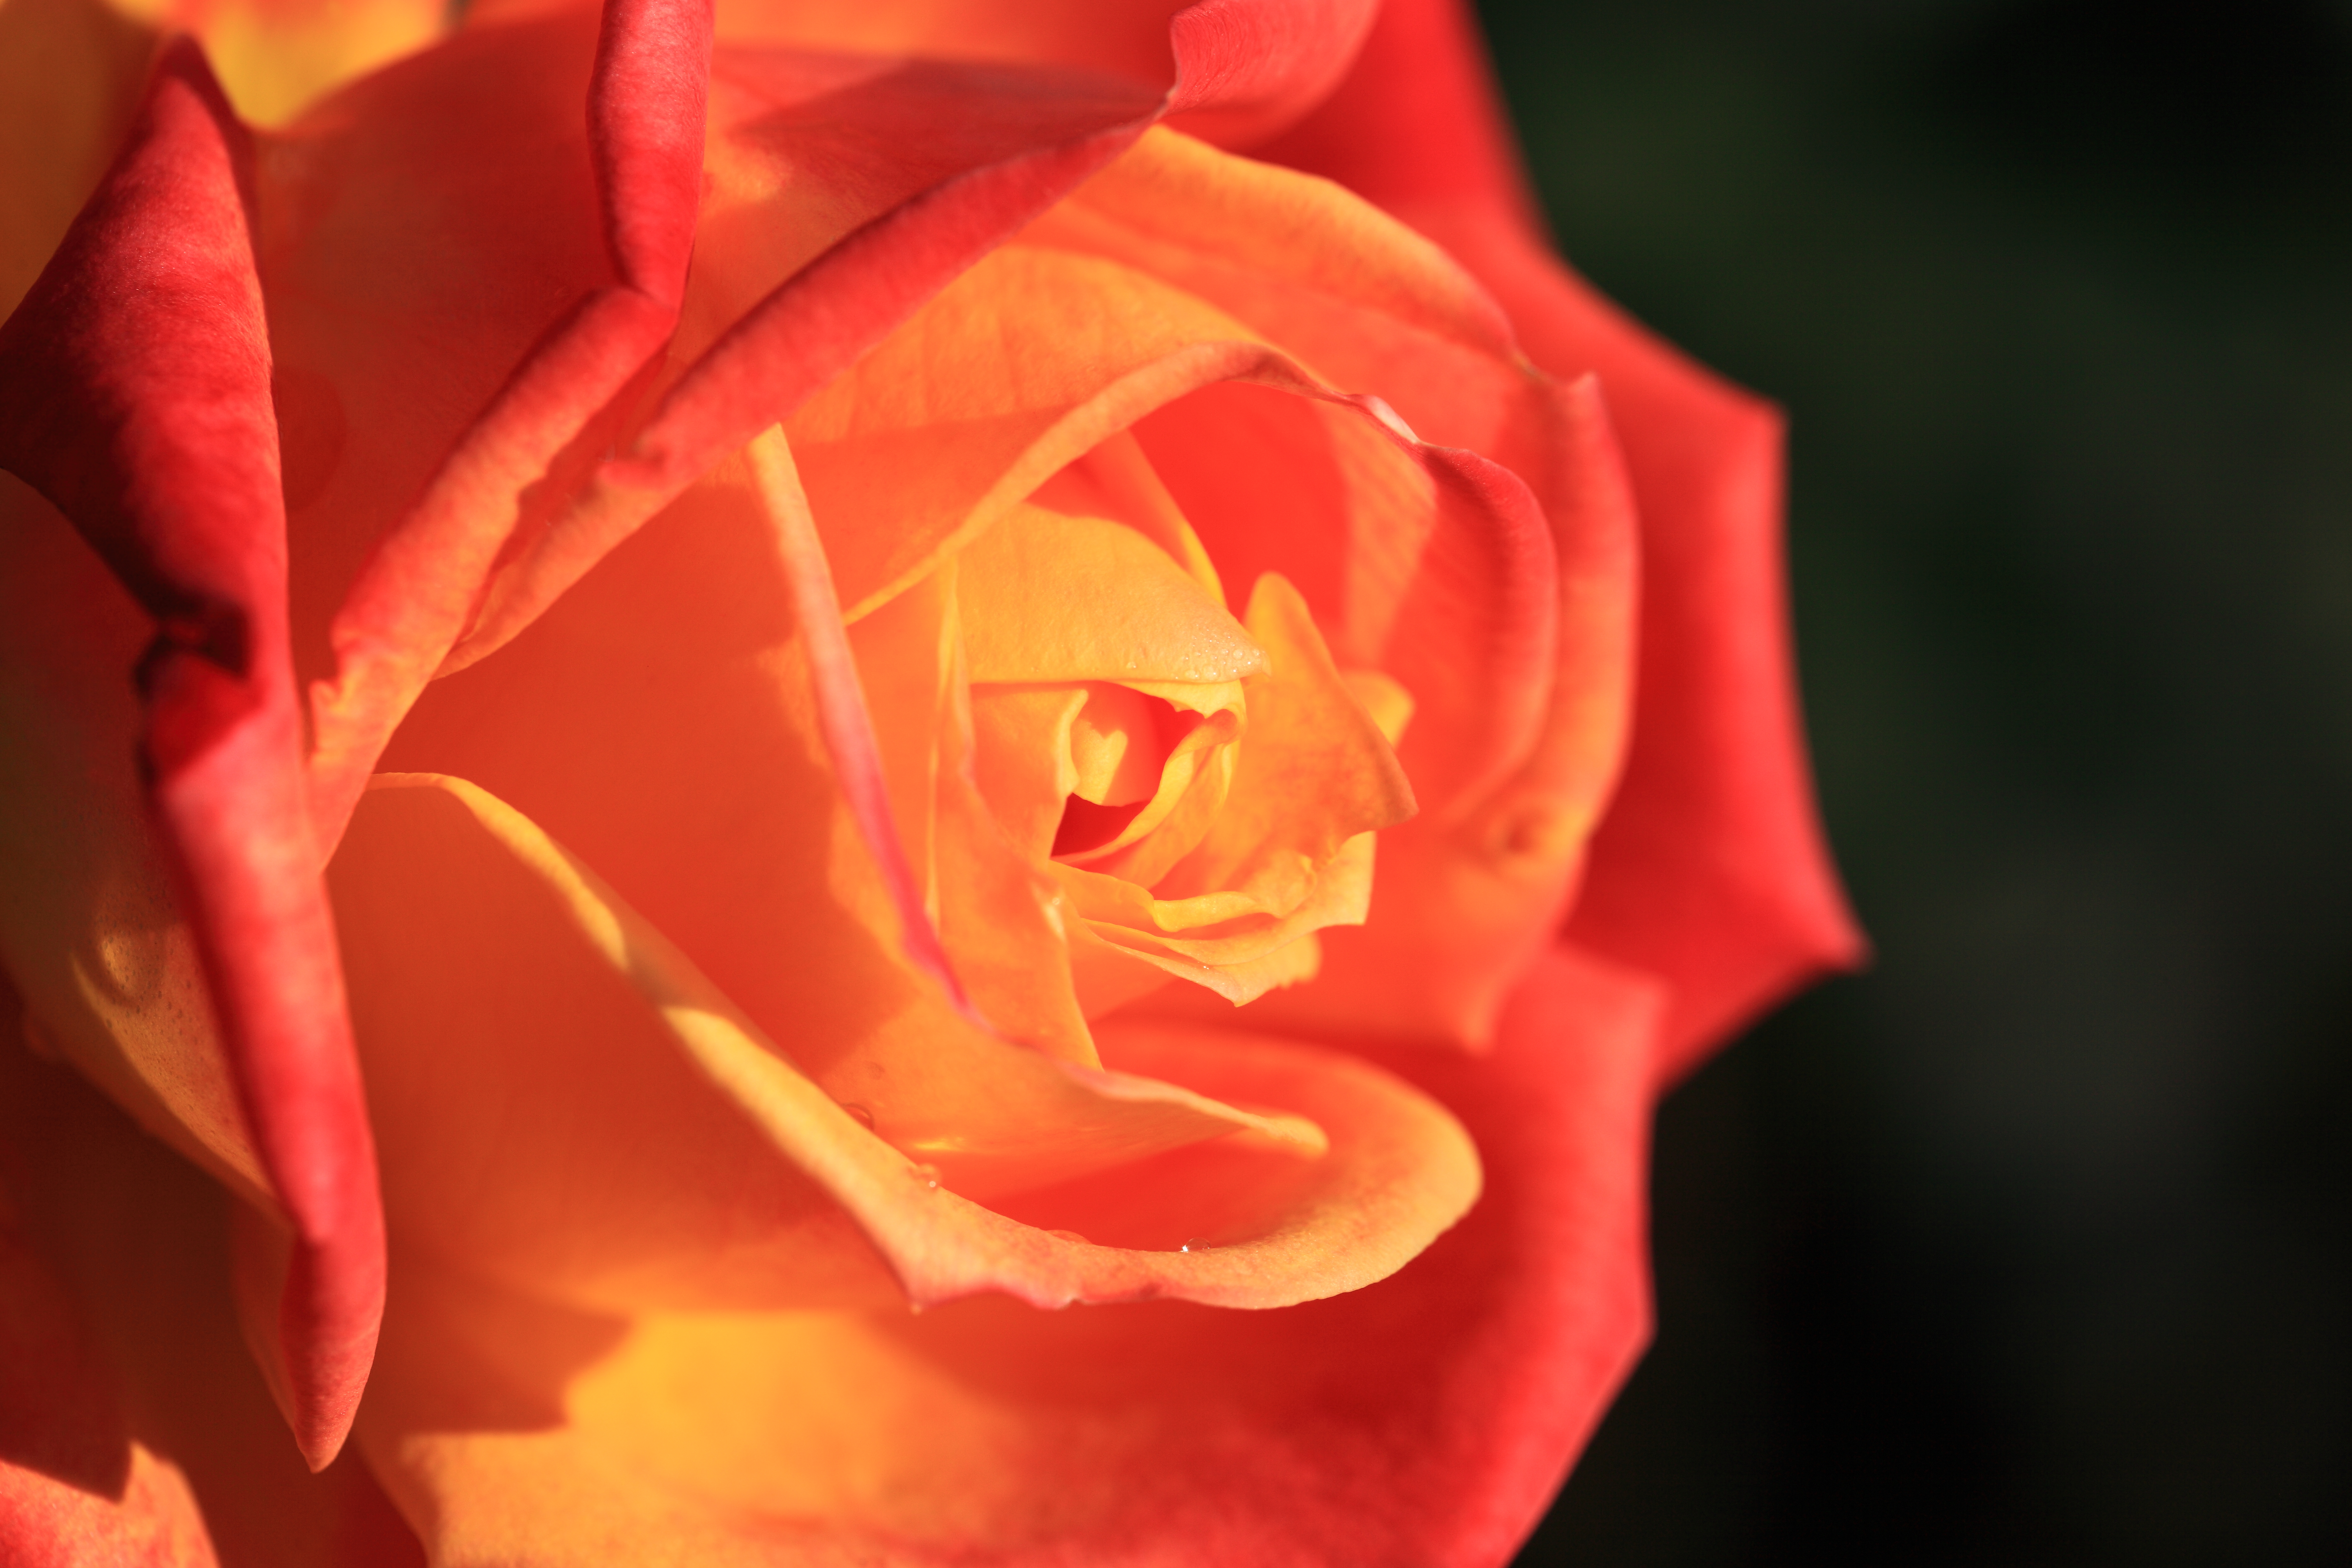
blossom, plant, photography, flower, petal, rose, high, red, pink, close up, tokyo, rosa, 5d, hires, markii, hi, res, resolution, jindaishokubutsukouen, choufu, macro photography, flowering plant, garden roses, rose family, plant stem, land plant, rose order